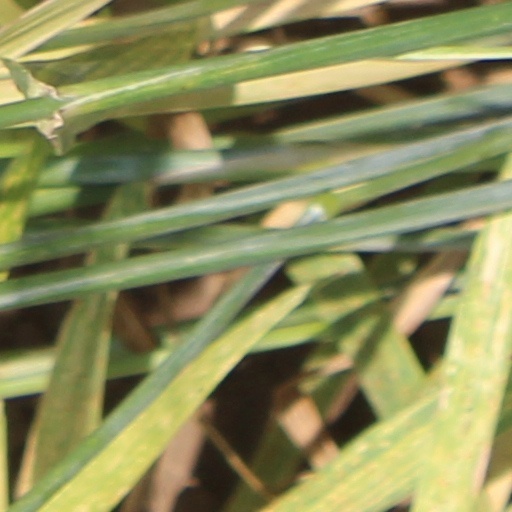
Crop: wheat